RCAF Station Grostenquin

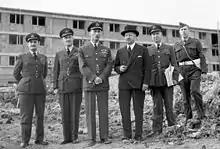
Married quarters under construction in Saint Avold

Families of service personnel were mainly accommodated in married quarters or PMQs consisting of 443 apartments at nearby Saint Avold. Other families were accommodated in private homes in local villages or in trailers on the base. Some personnel resided in single quarters on the station. Schools were located at Saint Avold and on the station. Recreational facilities on the base included an arena and pool. A grocery and general store, as well as a hospital were also located on the station.